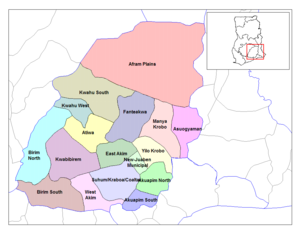
Les districts du Ghana sont au nombre de 216 depuis le 28 juin 2012, répartis entre :